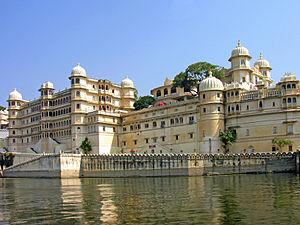
Le lac Pichola est un lac d'eau douce artificiel, situé au sud de la ville indienne d'Udaipur dans l'état du Rajasthan. Il a été créé en 1362 à proximité du village Picholi qui lui a donné son nom. C'est un des lacs construit autour d'Udaipur par la construction de barrages pour irriguer les cultures environnantes et disposer d'eau potable. Deux îles, Jag Niwas et Jag Mandir situés sur le lac portent plusieurs palais transformés maintenant en hôtels de luxe.
Udaipur ou Oudaïpour est une ville d'Inde située dans l'État du Rajasthan, entourée par les lacs Pichola, Fateh Sagar et Swaroop Sagar. Située à 577 m d’altitude, elle compte 475 654 habitants au recensement de 2011.